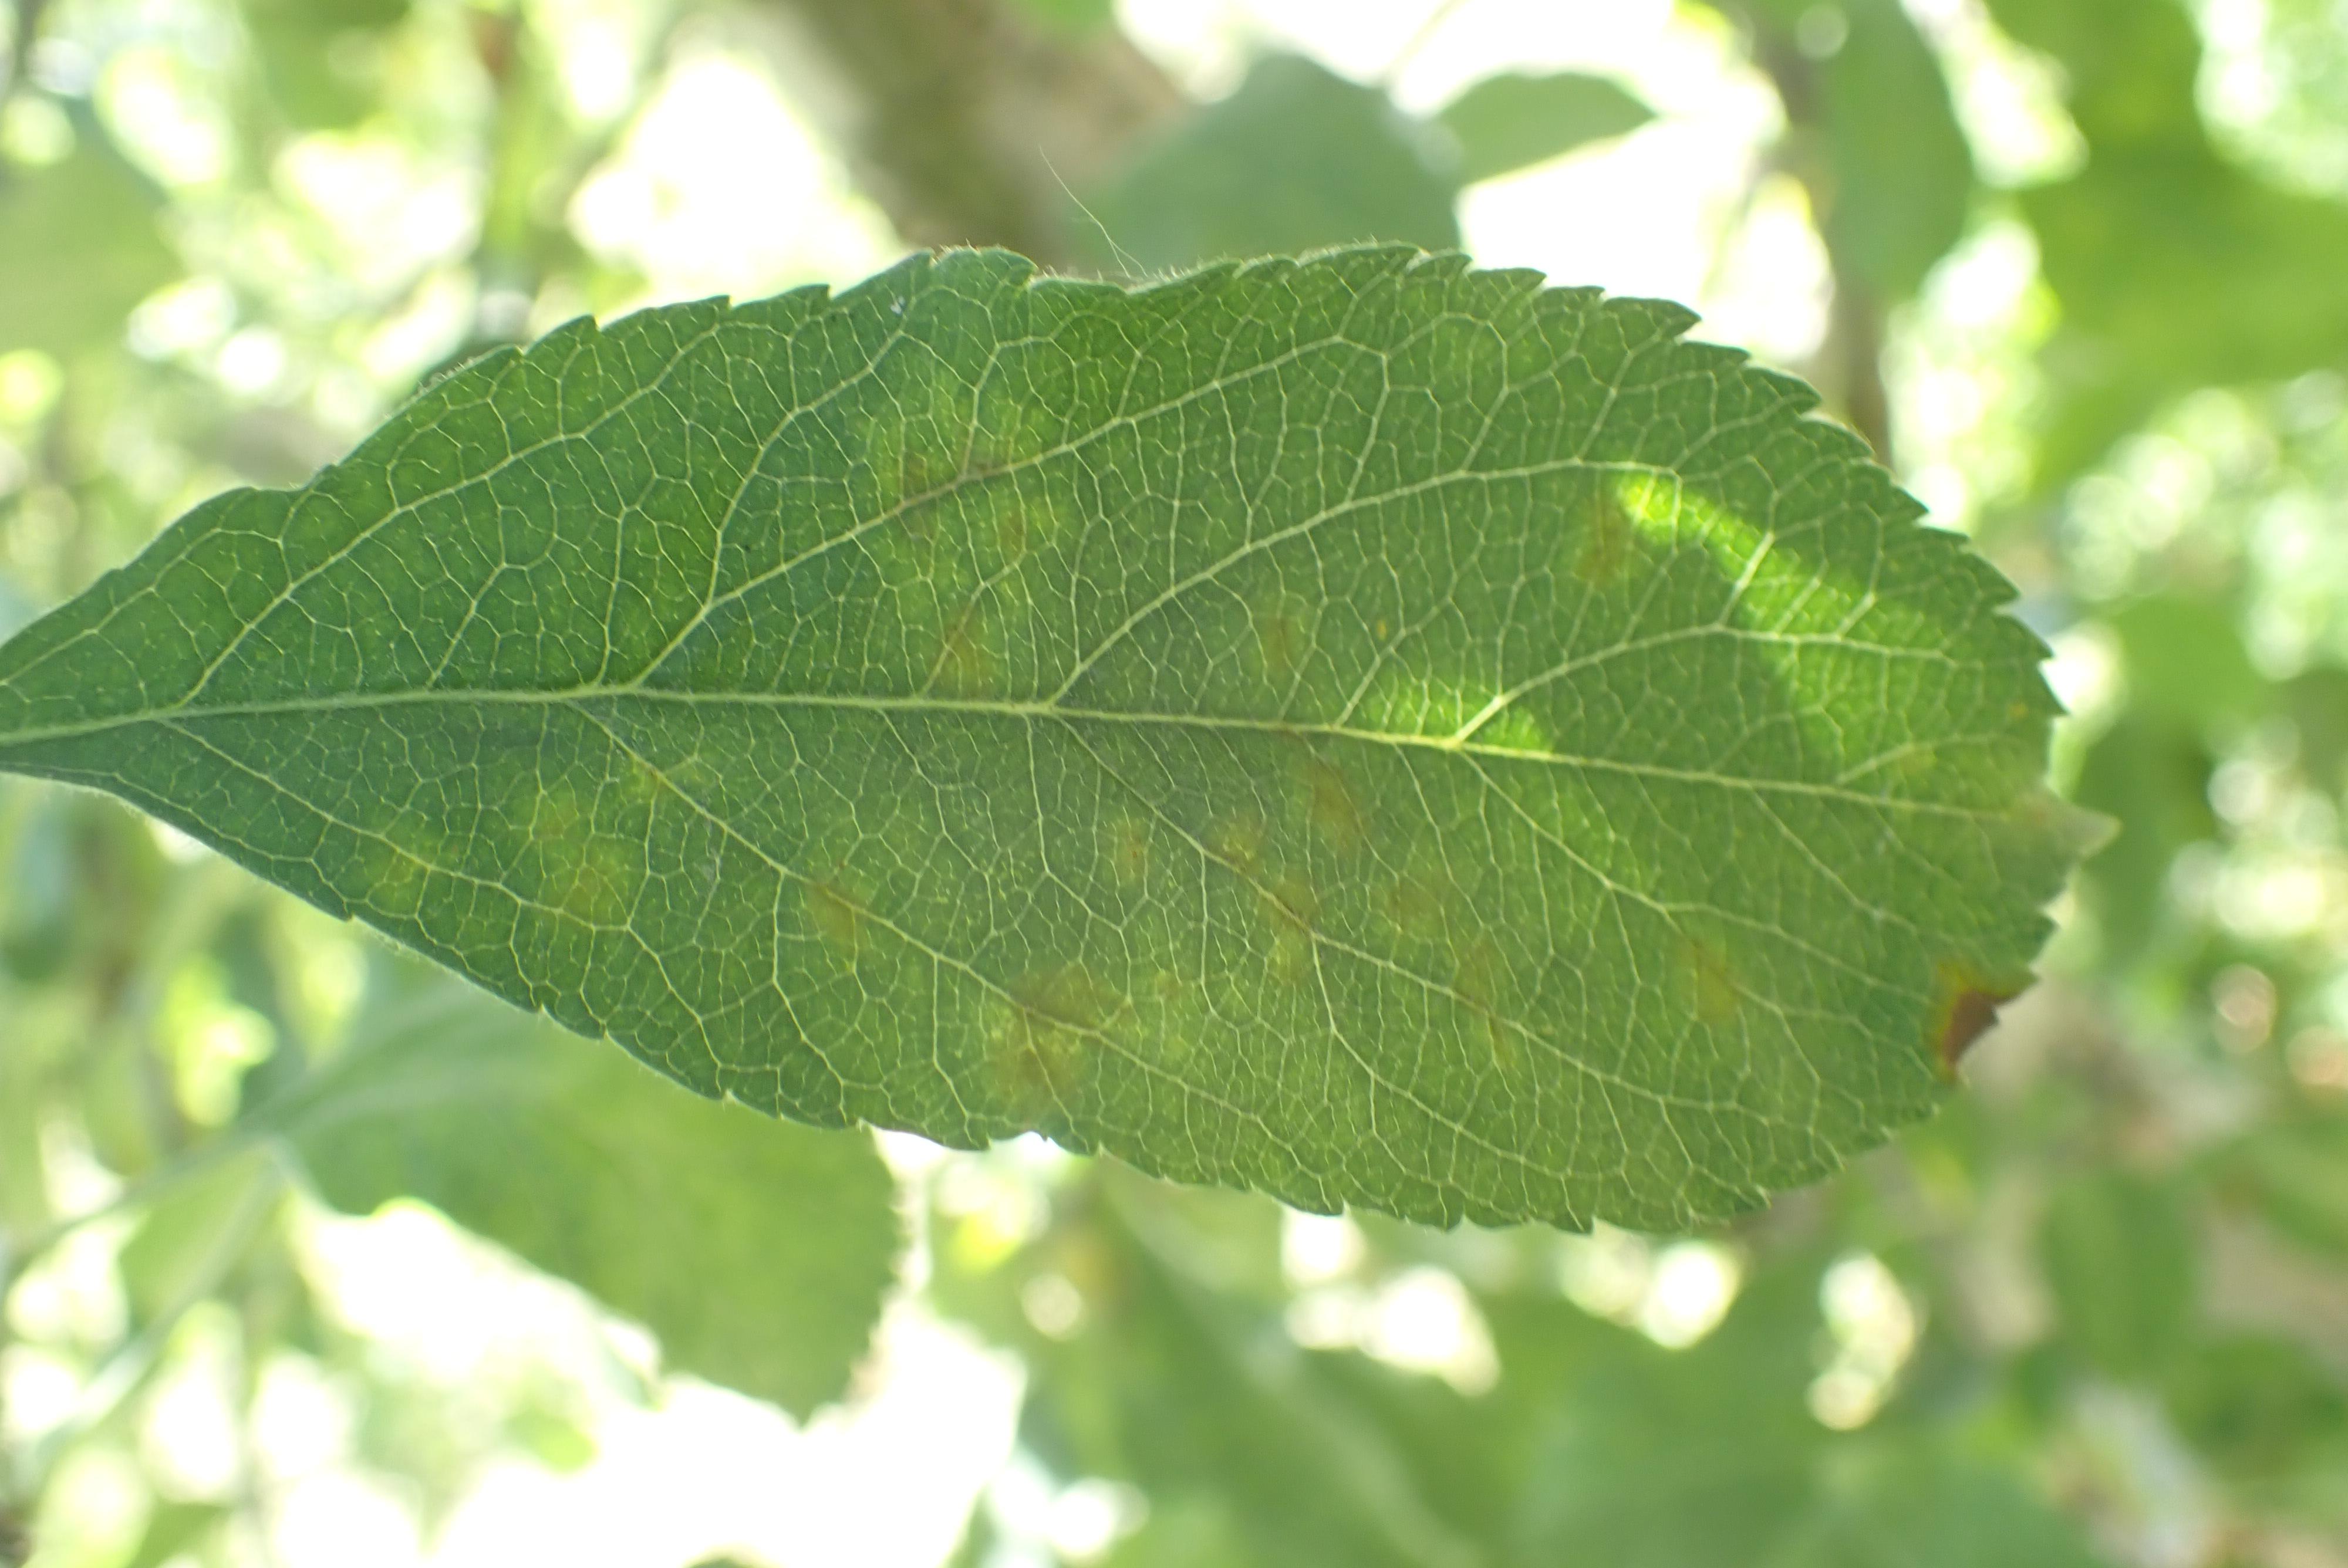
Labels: scab